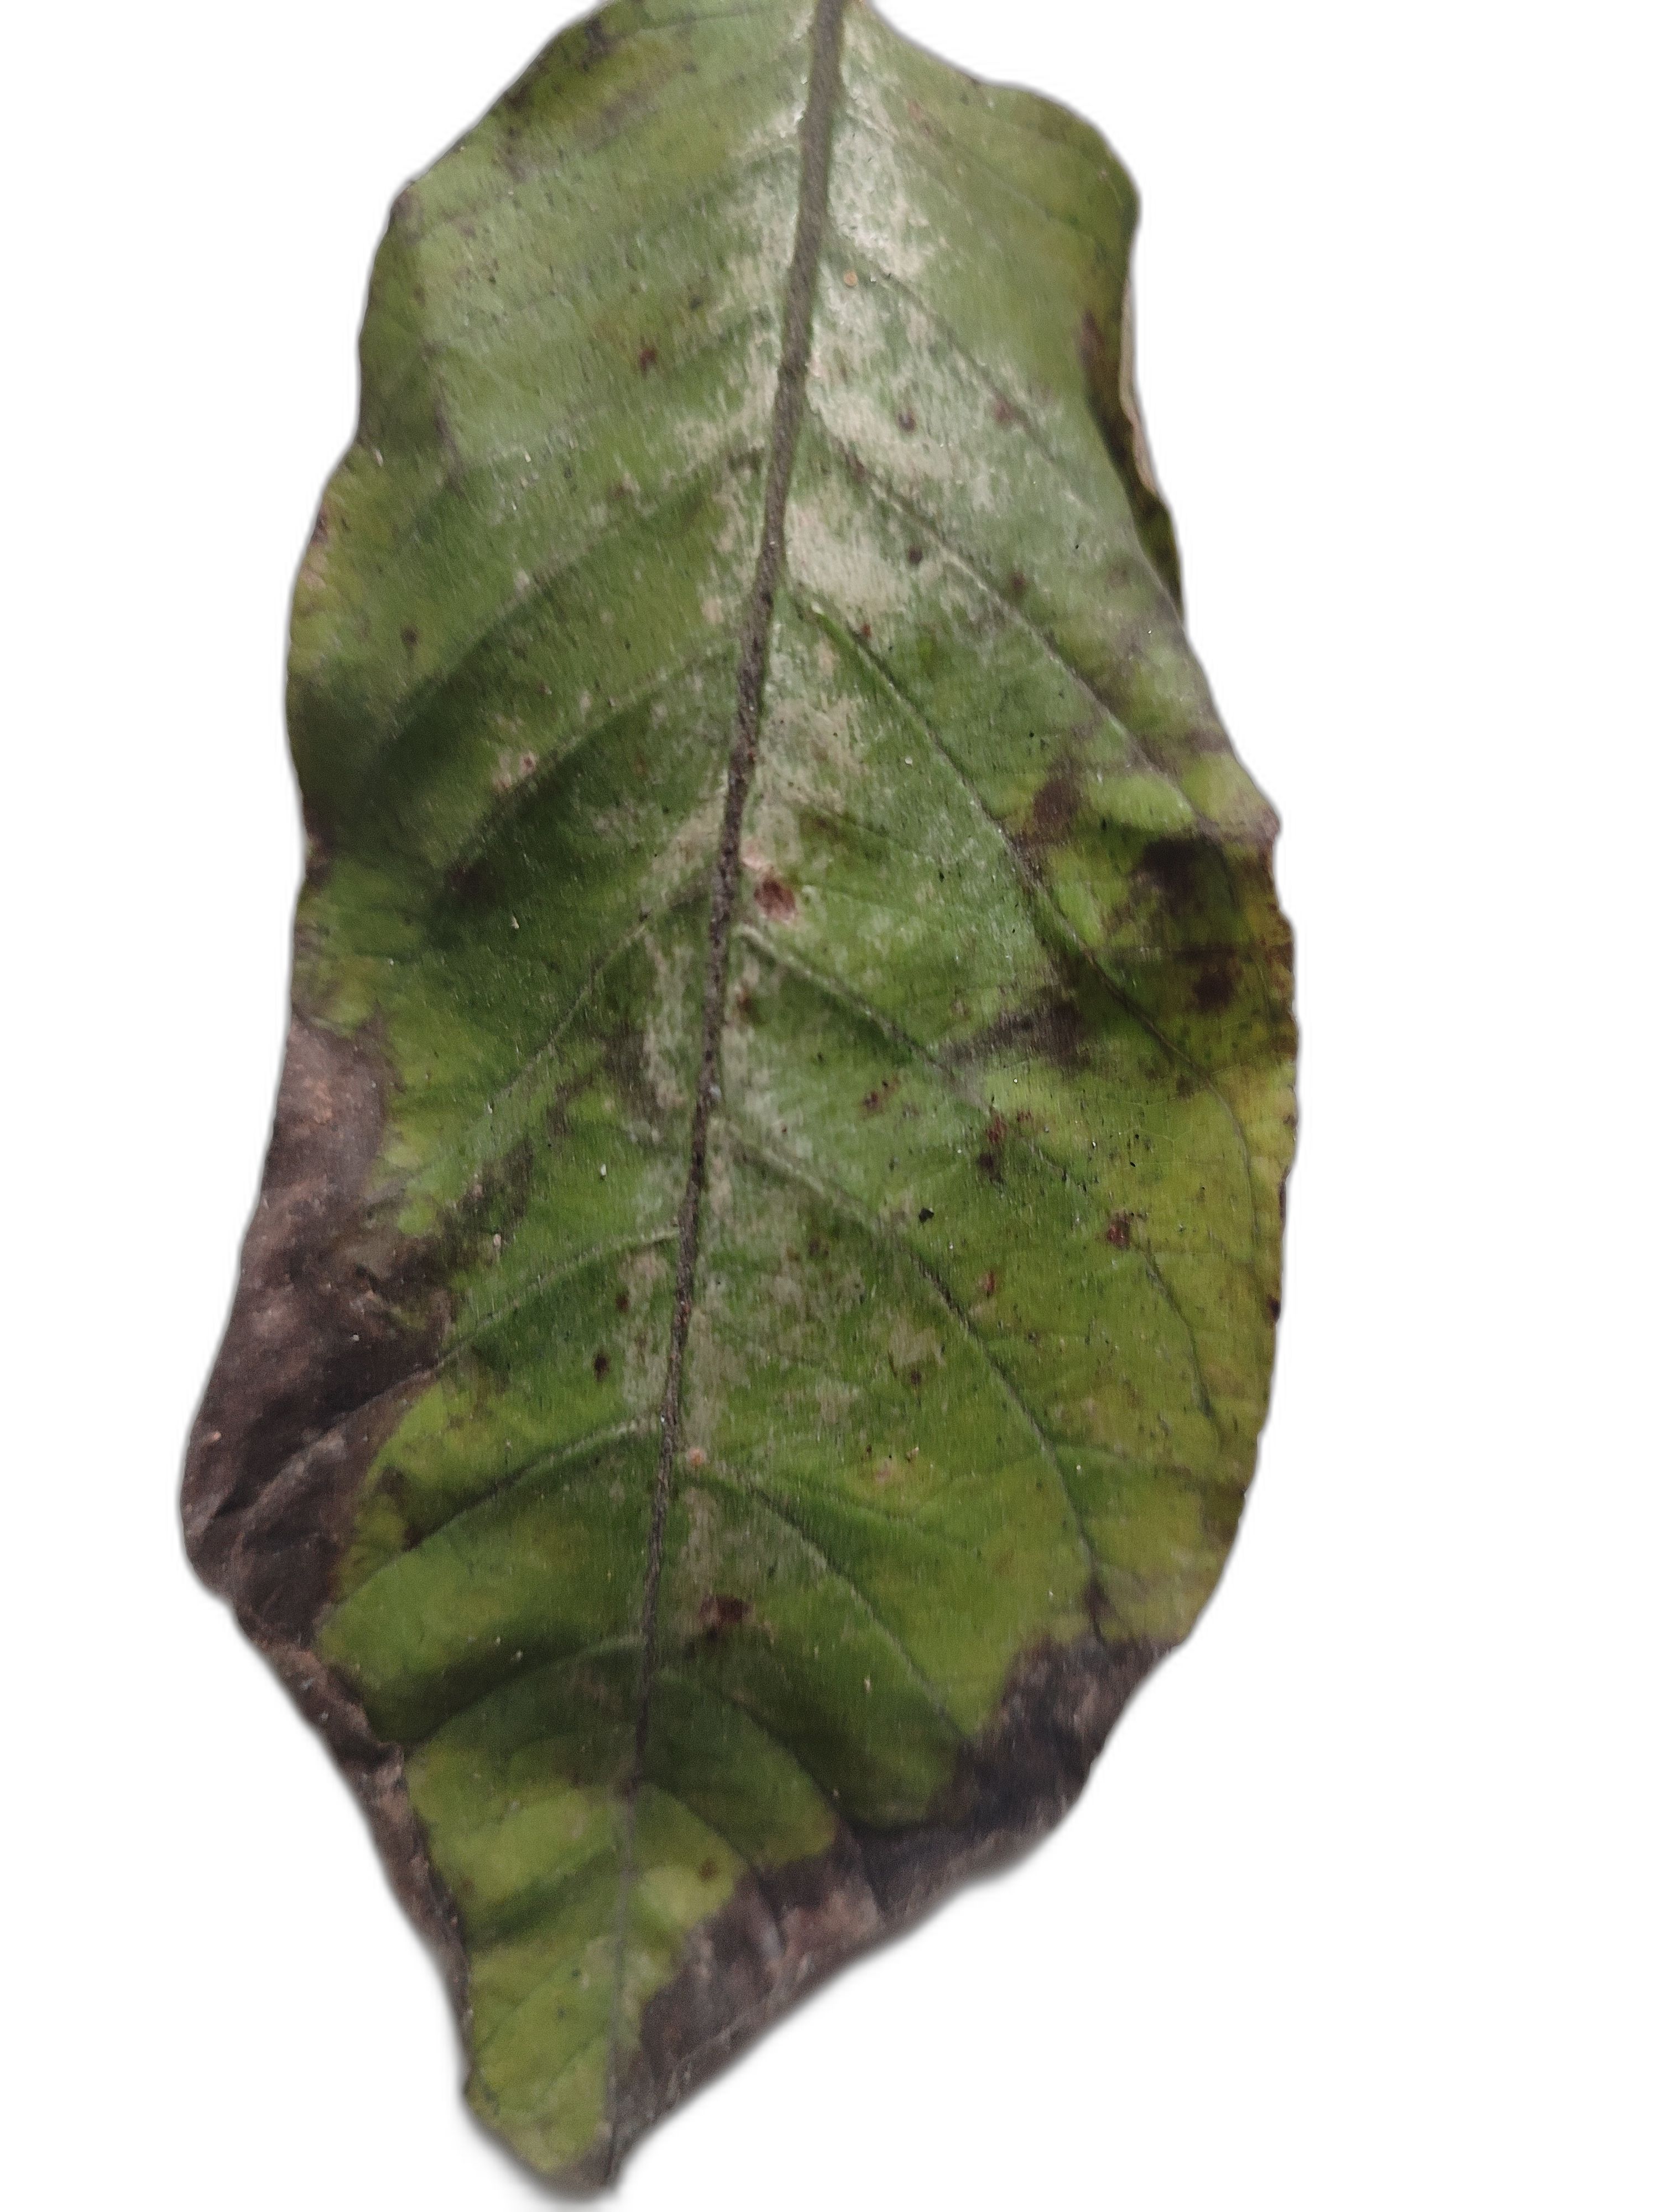
Plant part: leaf
Disease: Canker